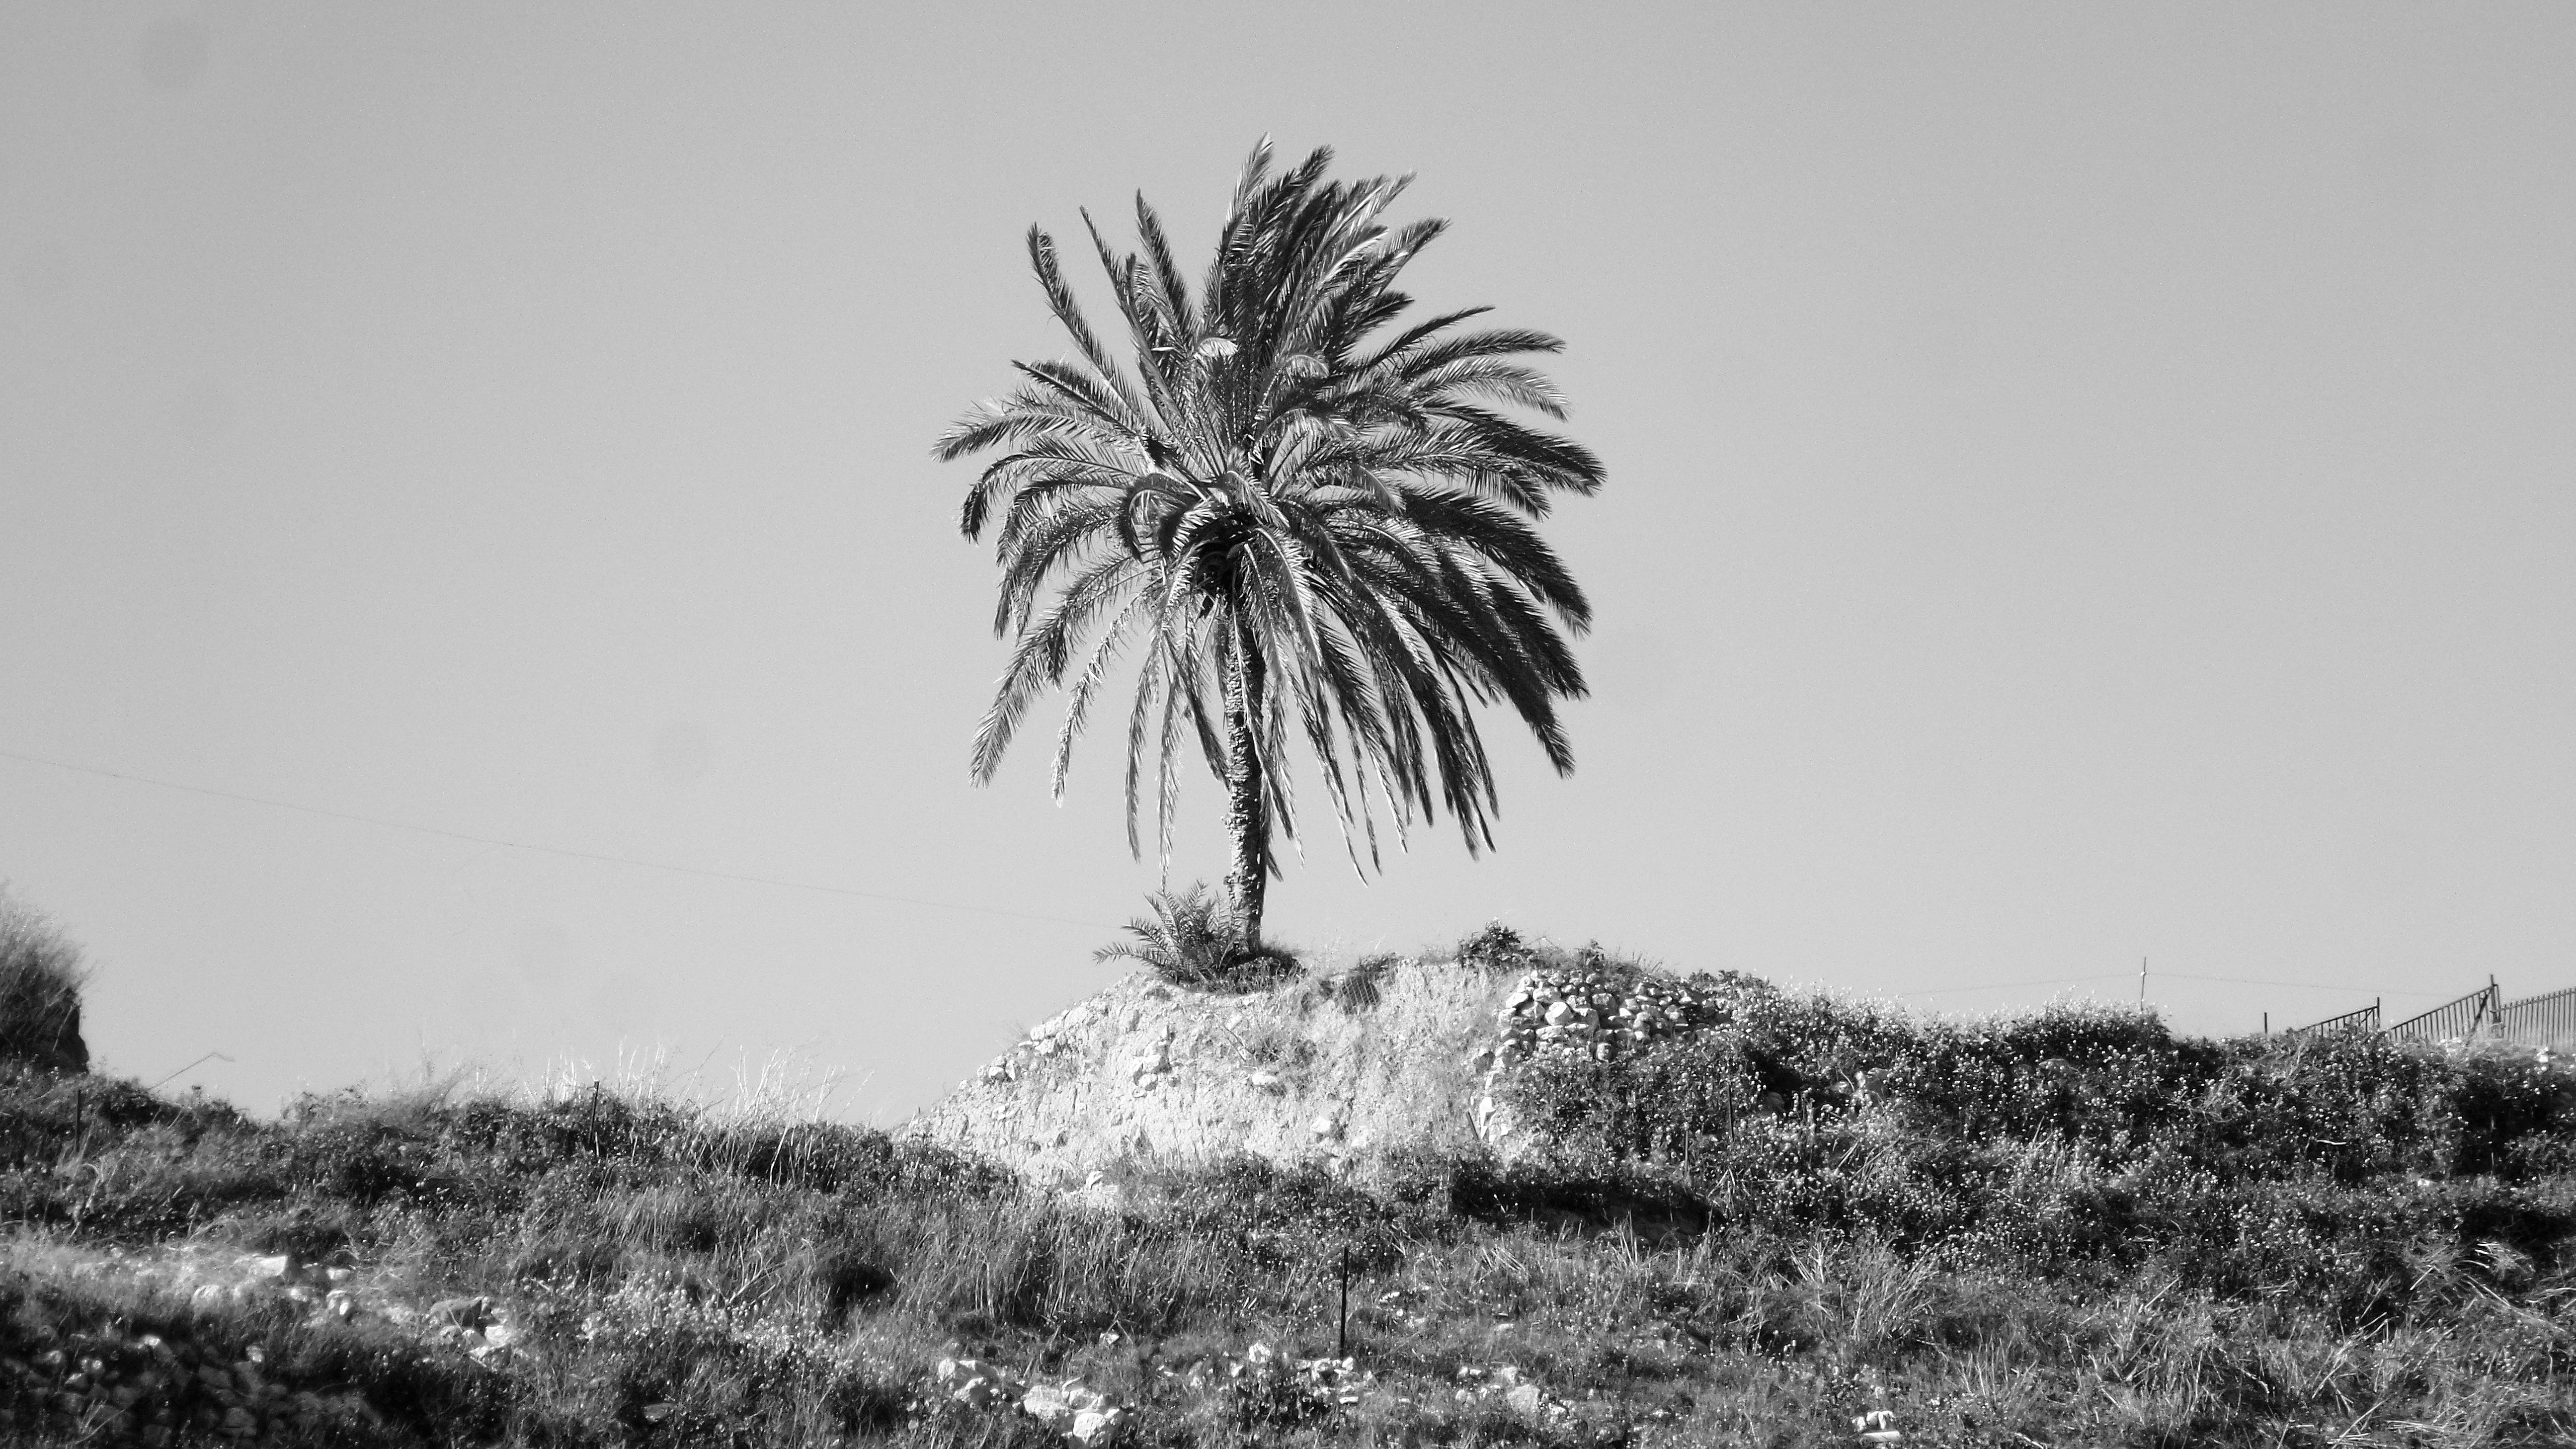
landscape, tree, nature, grass, branch, snow, winter, black and white, plant, leaf, hill, wind, frost, palm, weather, botany, monochrome, flora, season, single, top, monochrome photography, atmospheric phenomenon, woody plant, arecales, palm family